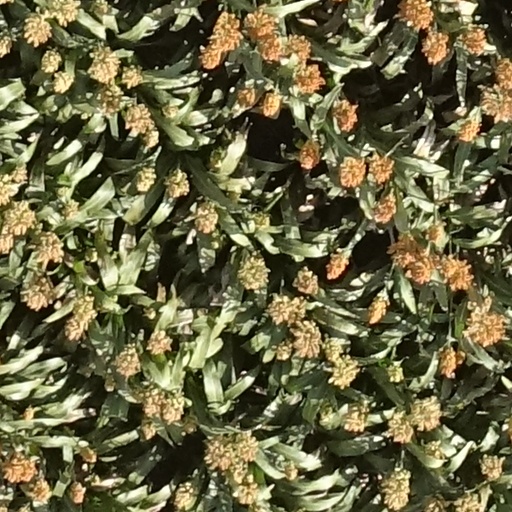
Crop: sorghum